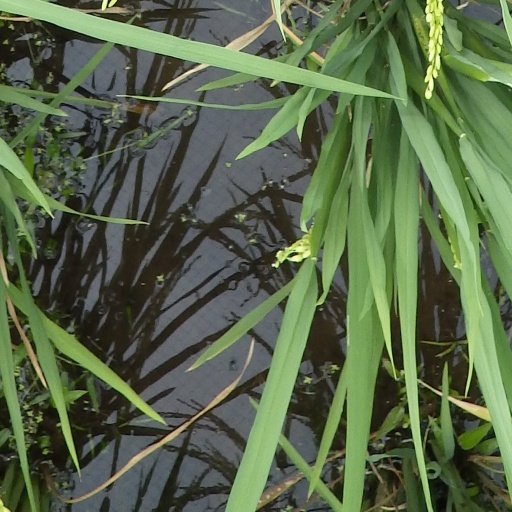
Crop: rice